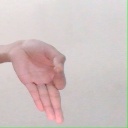
अक्षर: ज्ञ